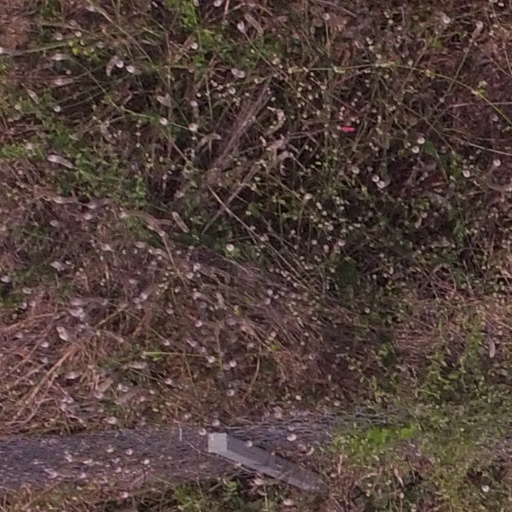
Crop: maize; corn